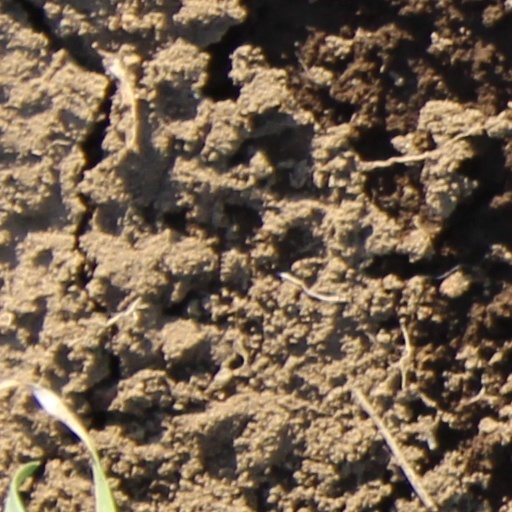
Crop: wheat